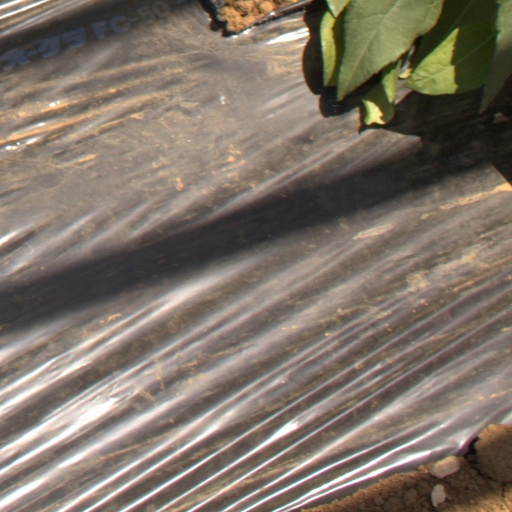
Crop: Jerusalem artichoke